Crow Flies High

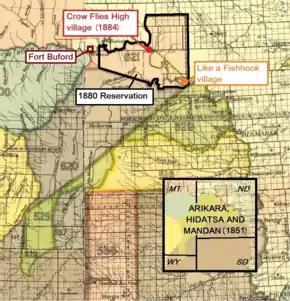
Map 2. Crow Flies High village (1884) and the Fort Berthold reservation

For most of a decade the interactions between the people in the Native settlement and the soldiers at Fort Buford were peaceful. Things changed in 1883. The Sioux were no longer a threat to the fort and the soldiers. The village population climbed to 240 inhabitants. The commander wanted the settlement closed. A few earlier attempts to motivate Crow Flies High to leave Fort Buford Military Reservation and stay on the Fort Berthold Indian Reservation had failed. On September 20, 1884, commanding officer J.N.G. Whistler finally reported the villagers on their way, "... although many of them have been living here for fifteen years". Fort Buford bought the abandoned Indian log cabins for firewood. The migrants spent the 44 dollars thus made on supplies for the movement downstream.